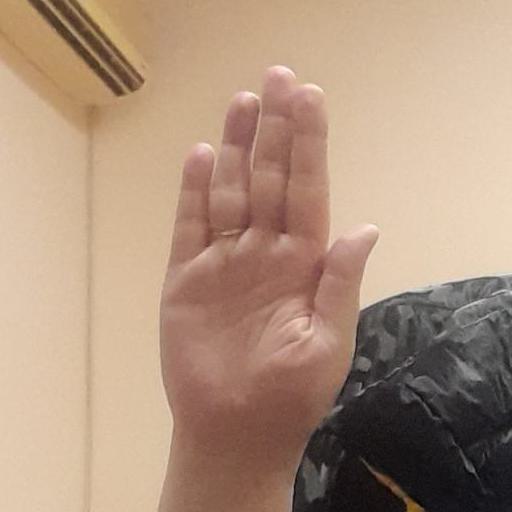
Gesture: stop